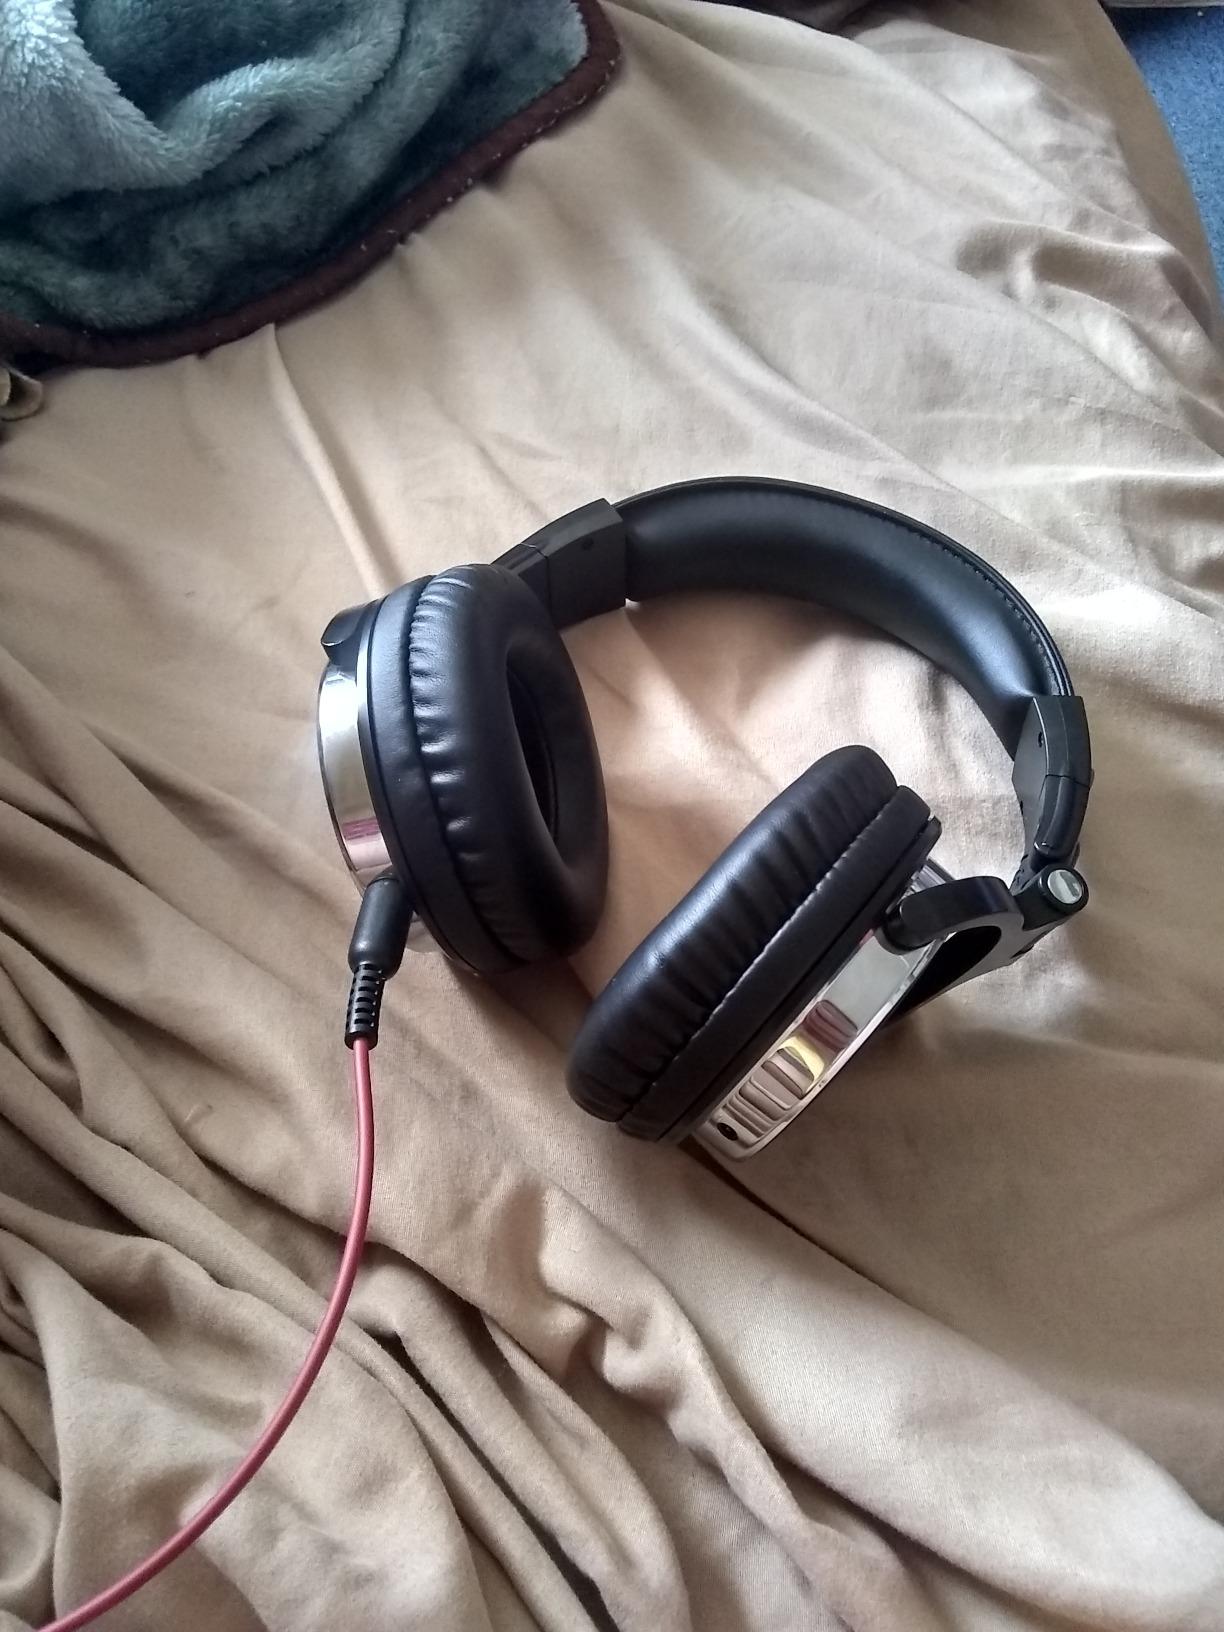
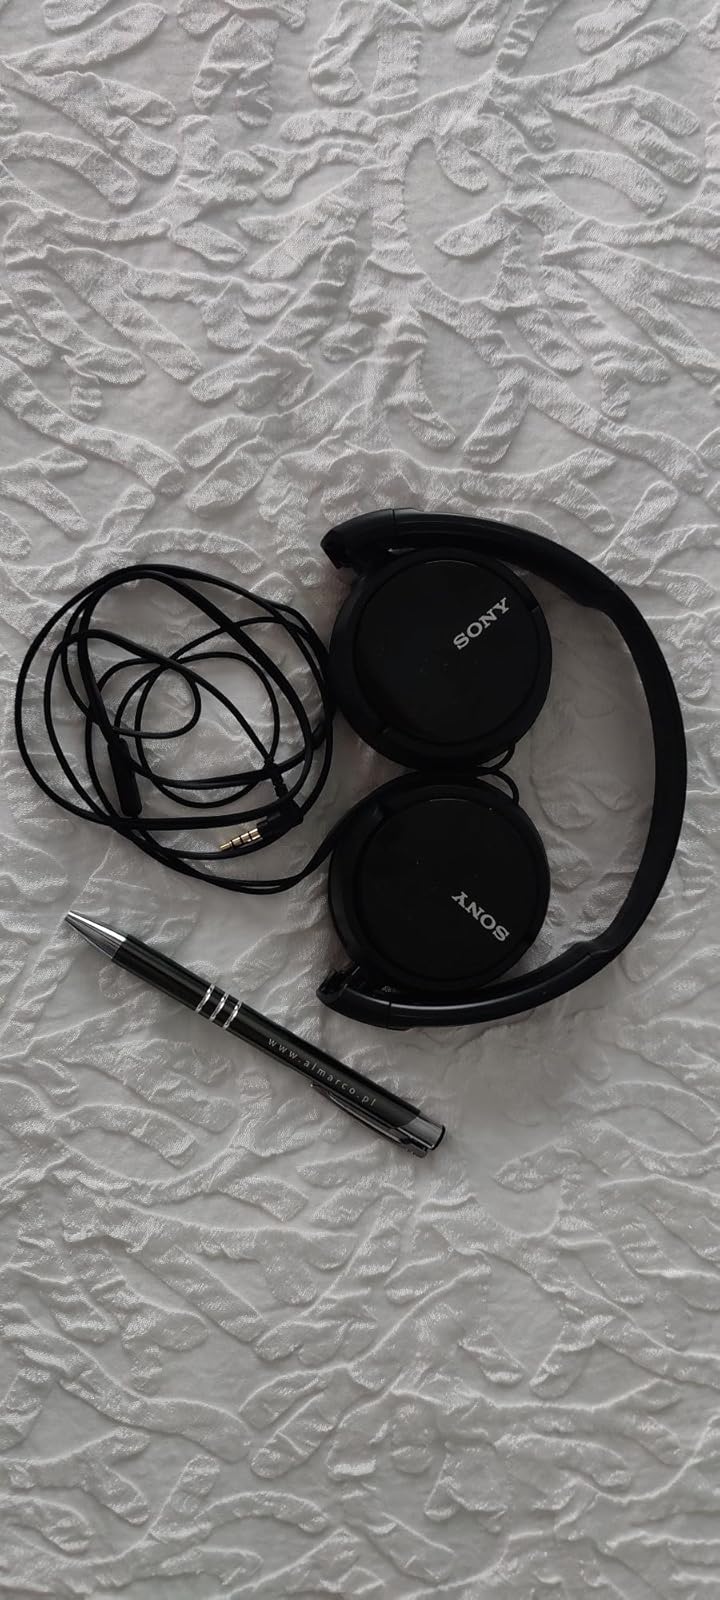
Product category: headphones
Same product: no